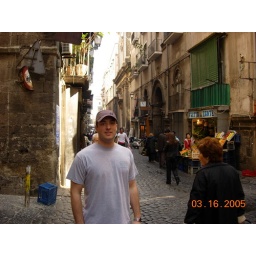
Teh streets in Naples were exceptionally small and narrow. And yes, the cars still come flying down them.